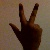
The image shows a hand gesture representing the number 3 in Indian Sign Language.